Romaniote Jews

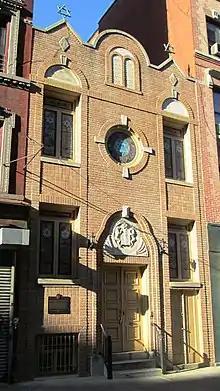
Kehila Kedosha Janina, New York

The Romaniotes traditionally gave to a child a mystical document known as an "aleph". This hand-painted "birth and circumcision certificate" was created by a family member and then handed down. The aleph was written in mystical codes for the purpose of warding off the wiles of Lillith, Adam's first wife.